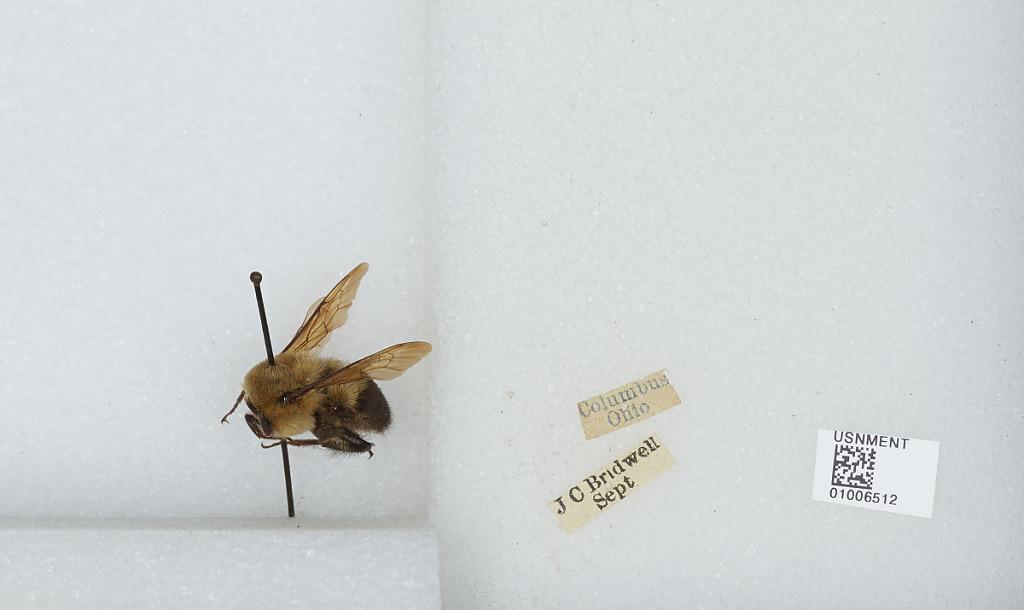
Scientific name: Bombus (Separatobombus) griseocollis (De Geer)
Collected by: J. Bridwell
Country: United States
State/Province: Ohio
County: Franklin
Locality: Columbus
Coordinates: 39.9833, -82.9833